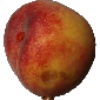
Label: Peach 1